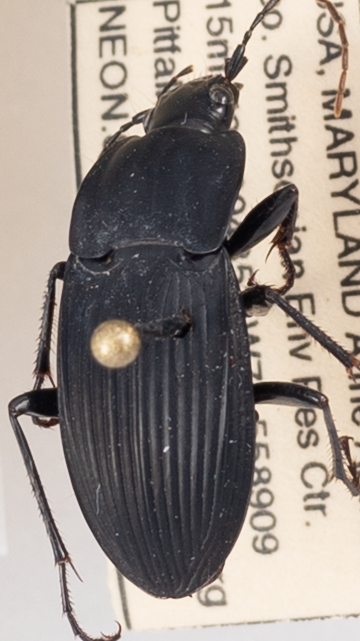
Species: Dicaelus elongatus
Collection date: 2022-05-26 04:00:00
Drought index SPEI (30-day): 0.8
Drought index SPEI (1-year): -0.184
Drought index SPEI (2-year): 1.45